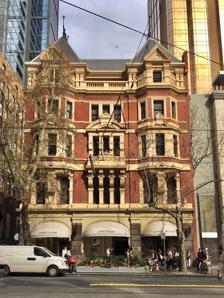
Building: Austral Building
Country: Australia
Year built: 1891
Austral Building Austral Building General information Architectural style Queen Anne style architecture Location 115-119 Collins Street, Melbourne , Australia Completed 1891 Design and construction Architect(s) Nahum Barnet The Austral Building is a broadly English Queen Anne revival building located at 115-119 Collins Street, Melbourne , Australia . It was designed by noted Melbourne architect, Nahum Barnet , built in 1890, and housed noted literary and artistic tenants until well into the 20th century. History Barnet was commissioned to design this building by magazine publisher, Alexander McKinley & Co., best known for the Melbourne Punch , as a speculative venture including shops and professional chambers, but also with purpose-built artist's studios on the fourth floor at the rear The studios were occupied by such noted practitioners as photographer JW Lindt and the painters John Mather (artist) , Charles E. Gordon-Frazer, Leslie Wilkie and, in the 1920s, Alexander Colquhoun . During the 1890s and later the building was the headquarters of the Austral Salon , a pioneer Victorian club for women dedicated to their academic and artistic development. The building continued to be associated with artistic groups through the Melbourne Arts League from the 1940s to the 1980s, which encouraged young actors and artists and held exhibitions in the 1950s by such artists as Fred Williams and Donald Friend . The elegant ground floor metal framed shop fronts were added in 1909 and 1929. Description Street front view of Austral Building. The building consists of five storeys and a basement, using plain red brick as the main wall material, with detailing provided in cement render. The front part of the building is capped with a steeply pitched slate roof. The arches of the ground floor support the bay windows on both sides, and strongly modelled bracketed window feature  in the center. The main entrance is located in the central arch. Key influences and design approach Nahum Barnet ’s approach to architecture was a bold functionality of elements into a well-developed whole. He combined finely detailed and complete decorative elements with plain walls and durable massing, working across a variety of styles. He was a strong advocate for climate as a design factor and had an interest in developing an appropriate and suitable style for Australia, which he promoted in the press in the 1880s. He cleverly moved through the changing styles of architecture during his decades of practice, from Gothic Revival and Romanesque Revival to bold freestyle Classicism. The design used red brick as a main material, a hallmark of the Queen Anne, and one that was characteristic of his work in the 1900s, such as the nearby 1913 Auditorium Building. Roof detail of Austral Building. References